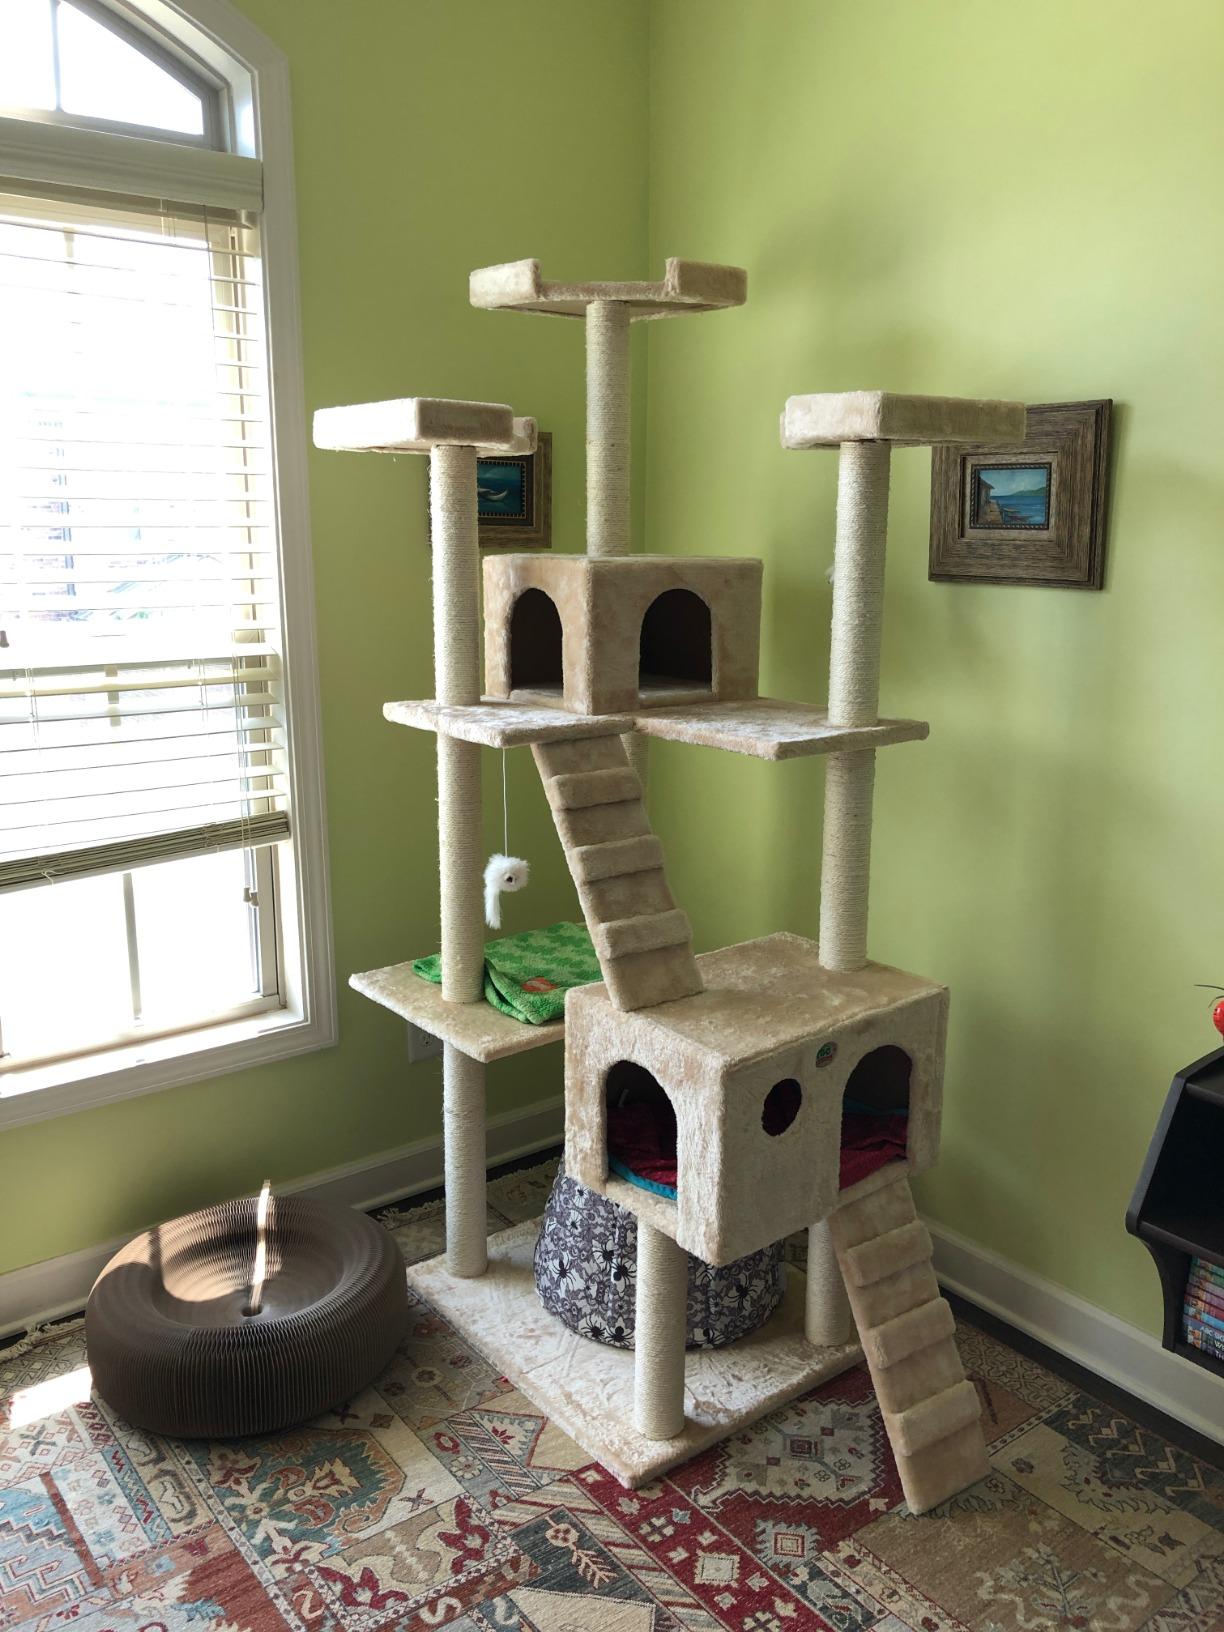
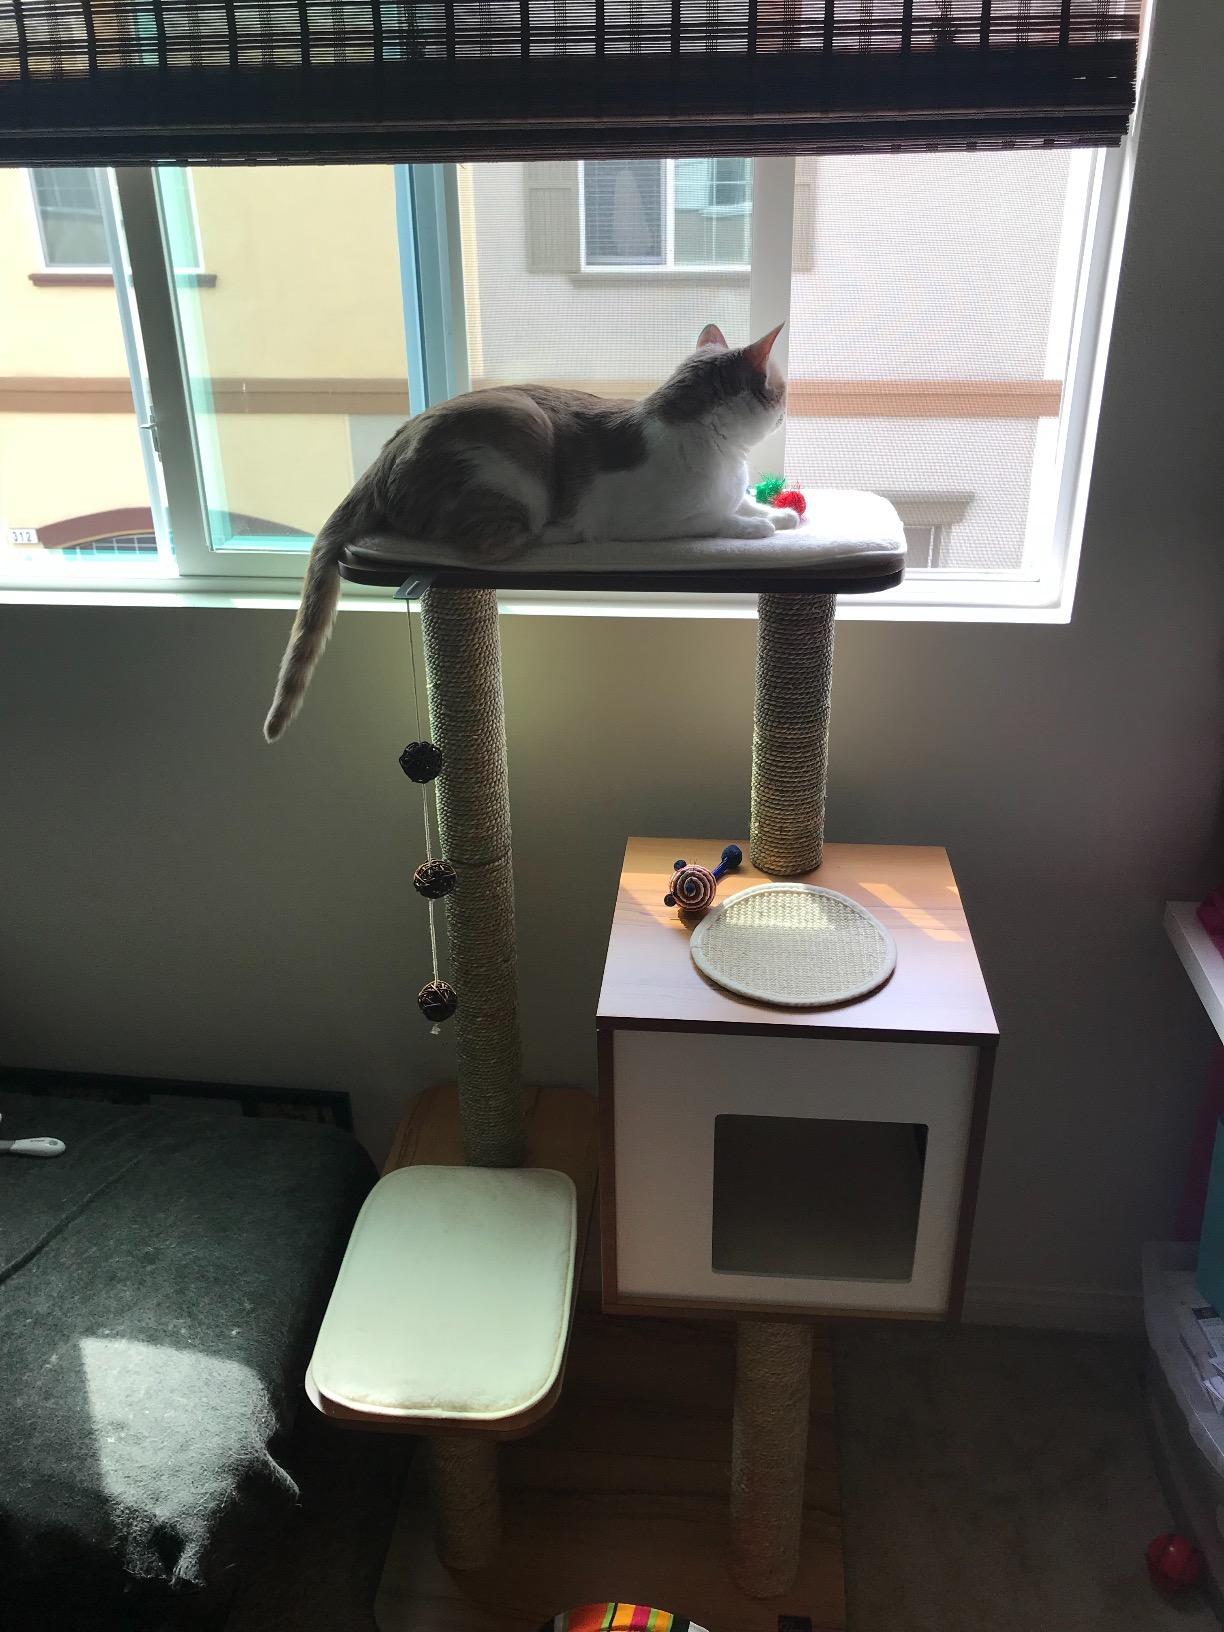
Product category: items_cat tree
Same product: no